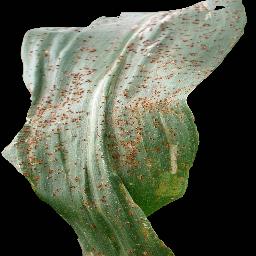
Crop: corn
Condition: (maize)_common_rust